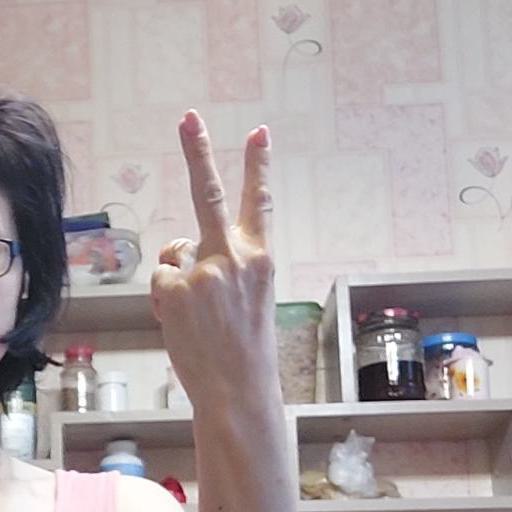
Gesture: peace_inverted